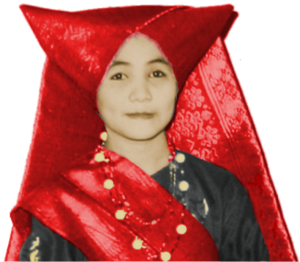
Les Minangkabau sont un groupe ethnique habitant :
L’Indonésie, en forme longue la république d'Indonésie est un pays transcontinental principalement situé en Asie du Sud-Est. Avec, comptabilisées à ce jour, 13 466 îles, dont 922 habitées, il s'agit du plus grand archipel au monde. Avec une population estimée à 265 millions de personnes, c'est le quatrième pays le plus peuplé au monde et le premier pays à majorité musulmane pour le nombre de croyants. L'Indonésie est une république dont la capitale est Jakarta, et qui doit être transférée dans une nouvelle ville sur l'île de Bornéo à partir de 2024.